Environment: real
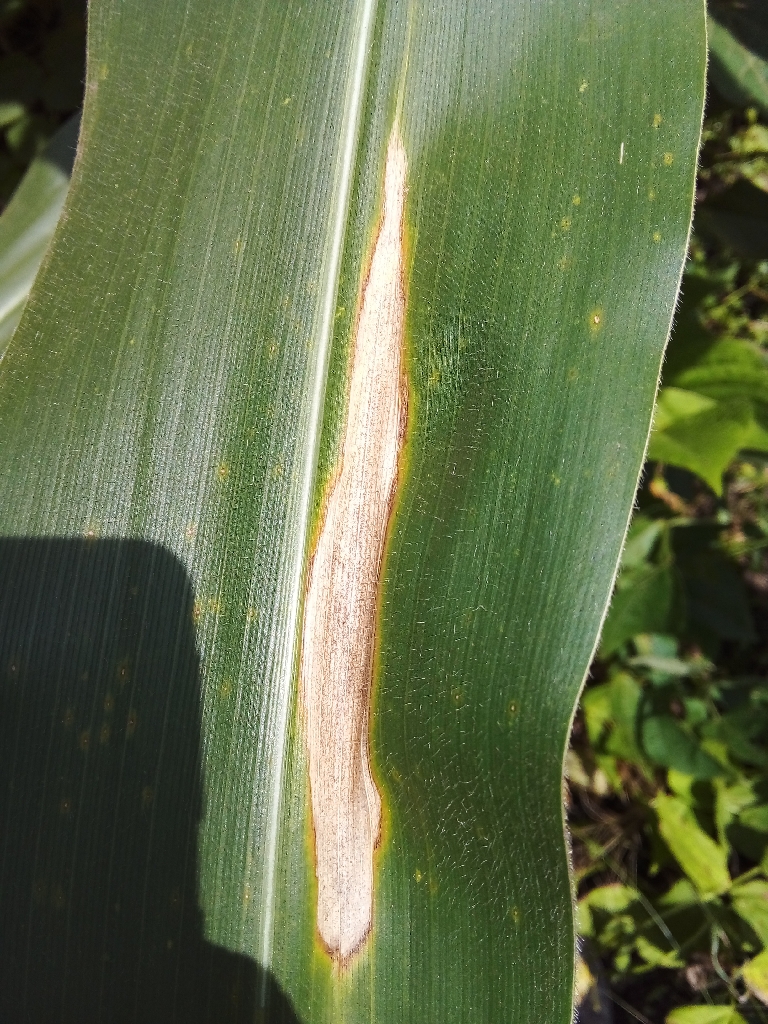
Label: northern_corn_leaf_blight